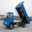
Label: truck